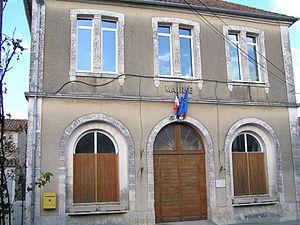
mairie d'Anais
Anais est une commune du Sud-Ouest de la France, située dans le département de la Charente.